List of birds of Oman

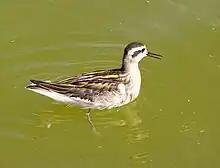
Red-necked phalarope, large numbers occur at sea.

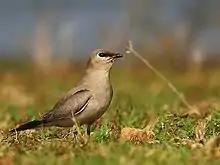
Small pratincole, small numbers occur from November to February.

Scolopacidae is a large diverse family of small to medium-sized shorebirds including the sandpipers, curlews, godwits, shanks, tattlers, woodcocks, snipes, dowitchers and phalaropes. The majority of these species eat small invertebrates picked out of the mud or soil. Variation in length of legs and bills enables multiple species to feed in the same habitat, particularly on the coast, without direct competition for food.